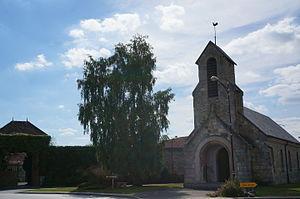
Le village .
La Neuville-aux-Larris est une commune française, située dans le département de la Marne en région Grand Est.